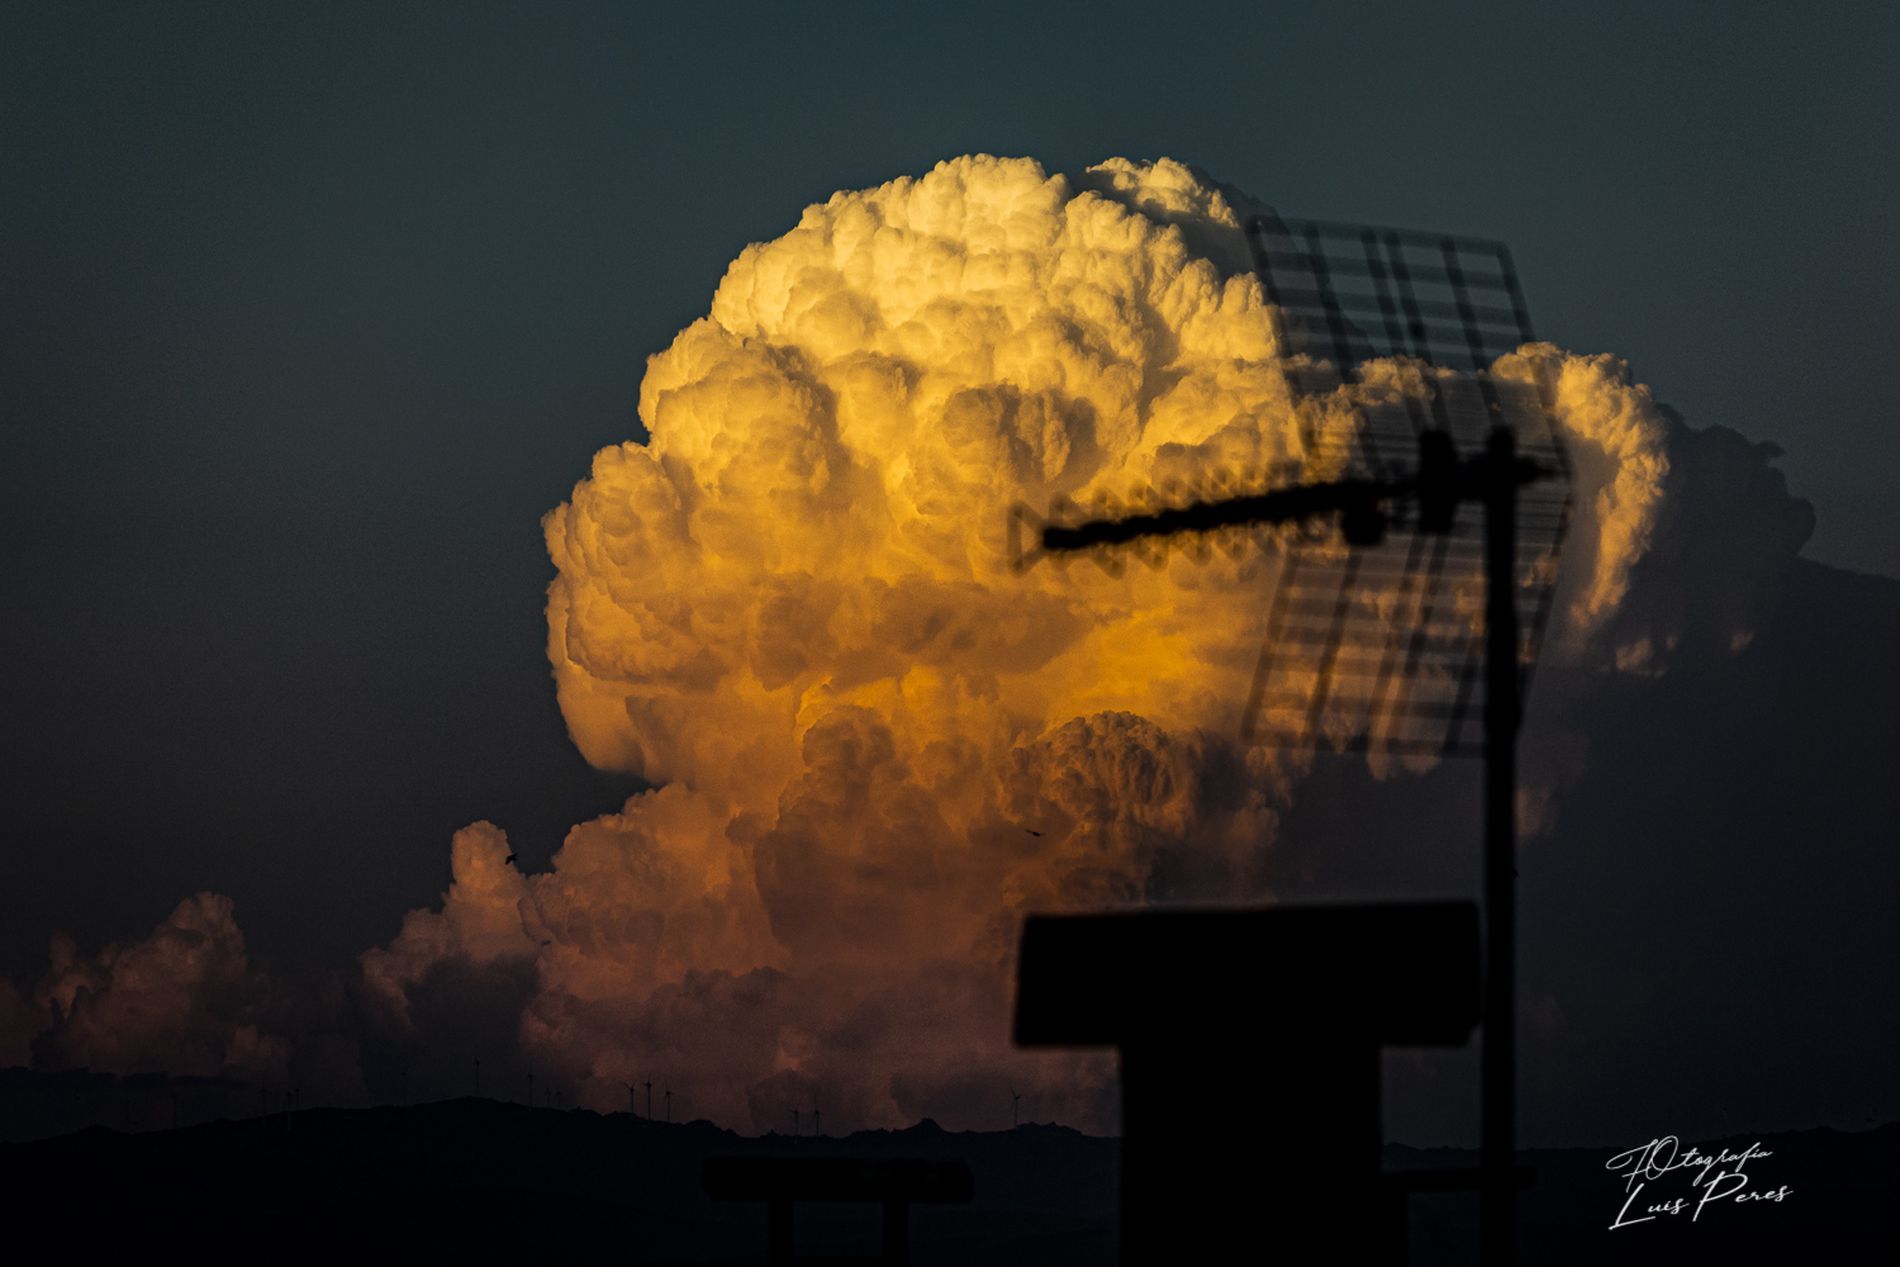
Glowing Cloud Behind Antenna
A large, bright cloud fills the sky. In the foreground, a black antenna with a metal grid and a part of a building are silhouetted against the glowing cloud. The background consists of a dark sky.
The scene features a glowing against a dark sky, creating a striking contrast. A silhouetted antenna in the foreground adds depth. The lighting is dramatic, with warm tones in the cloud and cool, dark tones in the background. The image has a moody and intense atmosphere, emphasizing the power of nature. There is a watermark in the bottom right corner of the image.
Labels: Cloud, Cumulus, Nature, Outdoors, Sky, Weather, Electrical Device, Smoke, Antenna, Engine, Machine, Motor, Silhouette, Building, Watermark
Camera: Canon Canon EOS RP
Lens: 70.0-200.0 mm, Sigma 70-200mm f/2.8 EX DG APO OS HSM
Aperture: F7.1
Exposure: 1/200 sec
ISO: 250
Focal length: 200.0 mm